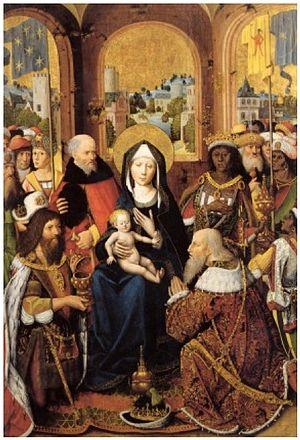
Suermond-Adoration des mages
Le Maître de la Glorification de Marie est un peintre, actif à Cologne autour de 1460-1470/80 ou 1493. Son nom est inconnu, et il porte son nom de convention d'après l'une de ses œuvres.